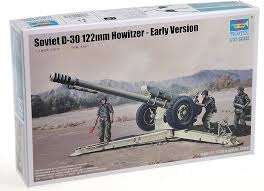
Label: Self Propelled Artillery